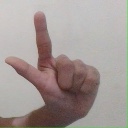
अक्षर: ल